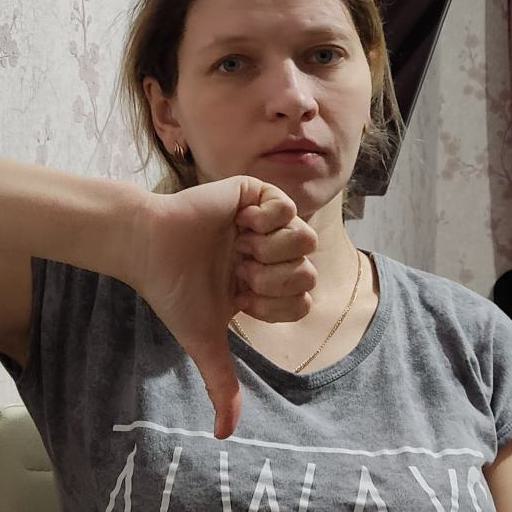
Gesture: dislike